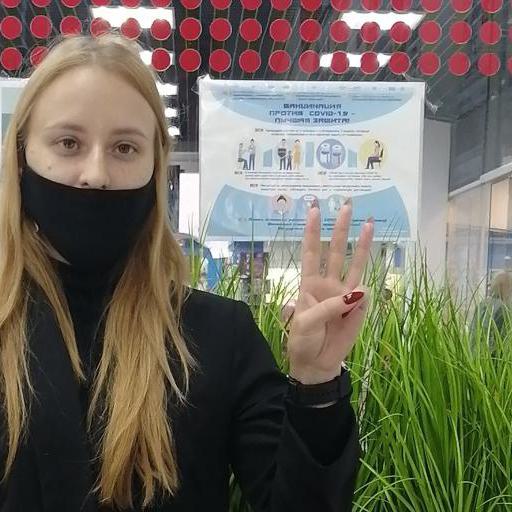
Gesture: three